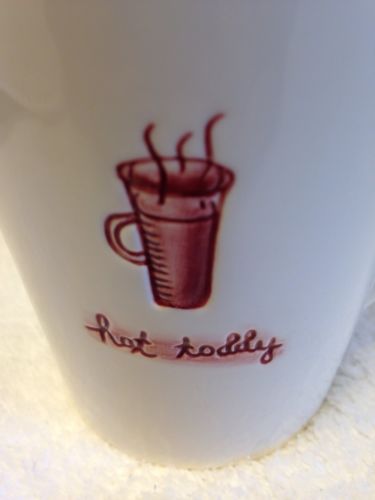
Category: mug